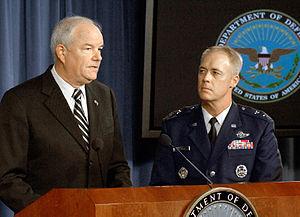
L'incident des armes nucléaires de l'US Air Force a eu lieu sur les bases militaires aériennes de Minot et Barksdale les 29 et 30 août 2007. Six missiles de croisière AGM-129 ACM, munis chacun d'une tête nucléaire W80 à rendement variable, auraient été chargés par erreur dans un bombardier lourd B-52H de l'United States Air Force à Minot et transportés à Barksdale. Les têtes nucléaires des missiles auraient dû être retirées avant de sortir ceux-ci de leur bunker de stockage. Aucun rapport n'a signalé la disparition des ogives nucléaires, qui sont restées montées sur l'appareil, à Minot et à Barksdale, pendant une durée de 36 heures. Pendant cette période, les têtes nucléaires n'ont pas fait l'objet des mesures de sécurité obligatoires pour les armes nucléaires.